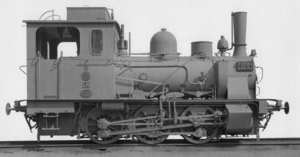
locomotive-tender T3 6144 des chemins de fer impériaux d'Alsace-Lorraine à sa sortie de l'usine EMBG de Grafenstaden en 1913
L’Administration des chemins de fer d’Alsace et de Lorraine était une administration de l’État français créée en 1919. Elle gérait et exploitait le réseau ferroviaire d'Alsace-Lorraine et, à titre provisoire, le réseau ferroviaire Guillaume-Luxembourg. Elle disparait avec la création de la Société nationale des chemins de fer français le 1ᵉʳ janvier 1938.
Les locomotives-tender de type T3 sont les locomotives à vapeur par excellence pour les manœuvres en gares des Chemins de fer impériaux d'Alsace-Lorraine puis des Chemins de fer d'Alsace et de Lorraine ce qui explique l'absence d'indicateur de vitesse sur toute la série. De conception allemande, leur architecture devait permettre une bonne visibilité et une grande facilité d'entretien. Elles étaient de disposition d'essieux : 030 et avaient toutes une distribution externe par « coulisses d'Allan » avec un moteur à simple expansion, des caisses à eau installées entre les longerons, d'un foyer de type « Crampton » et une réserve de charbon disposée devant la cabine du côté gauche pour les T3 2054 à 2072, les T3 6101 à 6144 ayant quant à elles la soute sur l'arrière. La bielle motrice attaquait le 3ᵉ essieu, contrairement aux T3 des Chemins de fer royaux de Prusse qui s'appuyaient sur le 2ᵉ essieu.